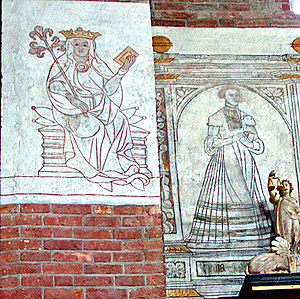
Sankt Bendts Kirke / Kongegrave
Kalkmaleri i St. Bendts Kirke , Ringsted, Denmark
Sankt Bendts Kirke ligger midt Ringsted i Ringsted Herred, der var et herred i det tidligere Sorø Amt. I 1584 – 1805 blev Sjællandsfar Landsting holdt i kirken.